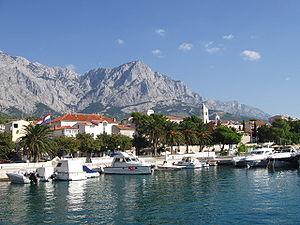
La Croatie, en forme longue la république de Croatie, en croate : Hrvatska et Republika Hrvatska, est un pays d'Europe centrale et du Sud, indépendant depuis 1991 lors de la dislocation violente de la Yougoslavie. Il s'étend depuis les confins de l'extrémité orientale des Alpes au nord-ouest et depuis les plaines pannoniennes au nord-est, jusqu'au littoral de la mer Adriatique au sud-sud-ouest, en passant par le massif montagneux des Alpes dinariques au centre. Elle est entourée par la Slovénie, la Hongrie, la Serbie, la Bosnie-Herzégovine et le Monténégro. Sa capitale est Zagreb et elle est membre de l'Union européenne depuis le 1ᵉʳ juillet 2013, de l'OMC depuis 2000 et de l'OTAN depuis 2009.
Baška Voda est un village et une municipalité située sur la Makarska riviera, en Dalmatie, dans le comitat de Split-Dalmatie, en Croatie. Au recensement de 2001, la municipalité comptait 2 924 habitants, dont 95,42 % de Croates et le village seul comptait 2 045 habitants.